Raetia Curiensis

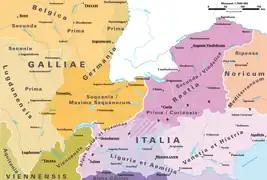
Roman provinces in the Alps, 395 AD

After the Alpine regions were conquered during the campaigns of Emperor Augustus in 15 BC, the lands between the Inn and Danube rivers were incorporated into the "Provincia Raetia et Vindelicia", an Imperial province governed by a Senator exercising the functions of a "Praetor". The province was divided into the mountainous part of "Raetia prima" and northeastern "Raetia secunda" in the Alpine foothills during the reforms enacted by Emperor Diocletian in 297. Both were assigned to the Diocese of Italia under the Praetorian prefecture of Italy and placed under the military authority of a "dux". The civil administration was entrusted to lower-ranking "praeses" officials, who took their seats at "Curia Raetorum" (Chur) and "Augusta Vindelicorum" (Augsburg). The northeastern border of "Raetia Curiensis" with "Raetia Vindelica" cannot be determined exactly.